Matthew Fisher (English cricketer)

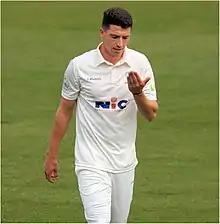
Fisher in 2022

Matthew David Fisher (born 9 November 1997) is an English cricketer, contracted to play for Surrey County Cricket Club. He made his international debut for the England cricket team in March 2022.